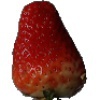
Label: Strawberry 1